Pautalia

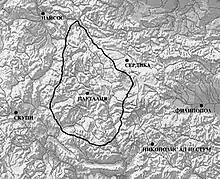
The suburban territory of Pautalia.

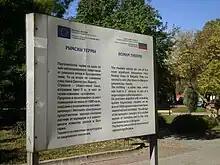
The Pautalia therms.

Pautalia is one of the great ancient cities of Thrace, now located in Kyustendil, Bulgaria. It was a settlement of the Dentheletae, a Thracian tribe, and had been occupied since at least the Iron Age. It is noted for its temple of Asclepius on the hill of Hissarlaka (Hisarlaka).